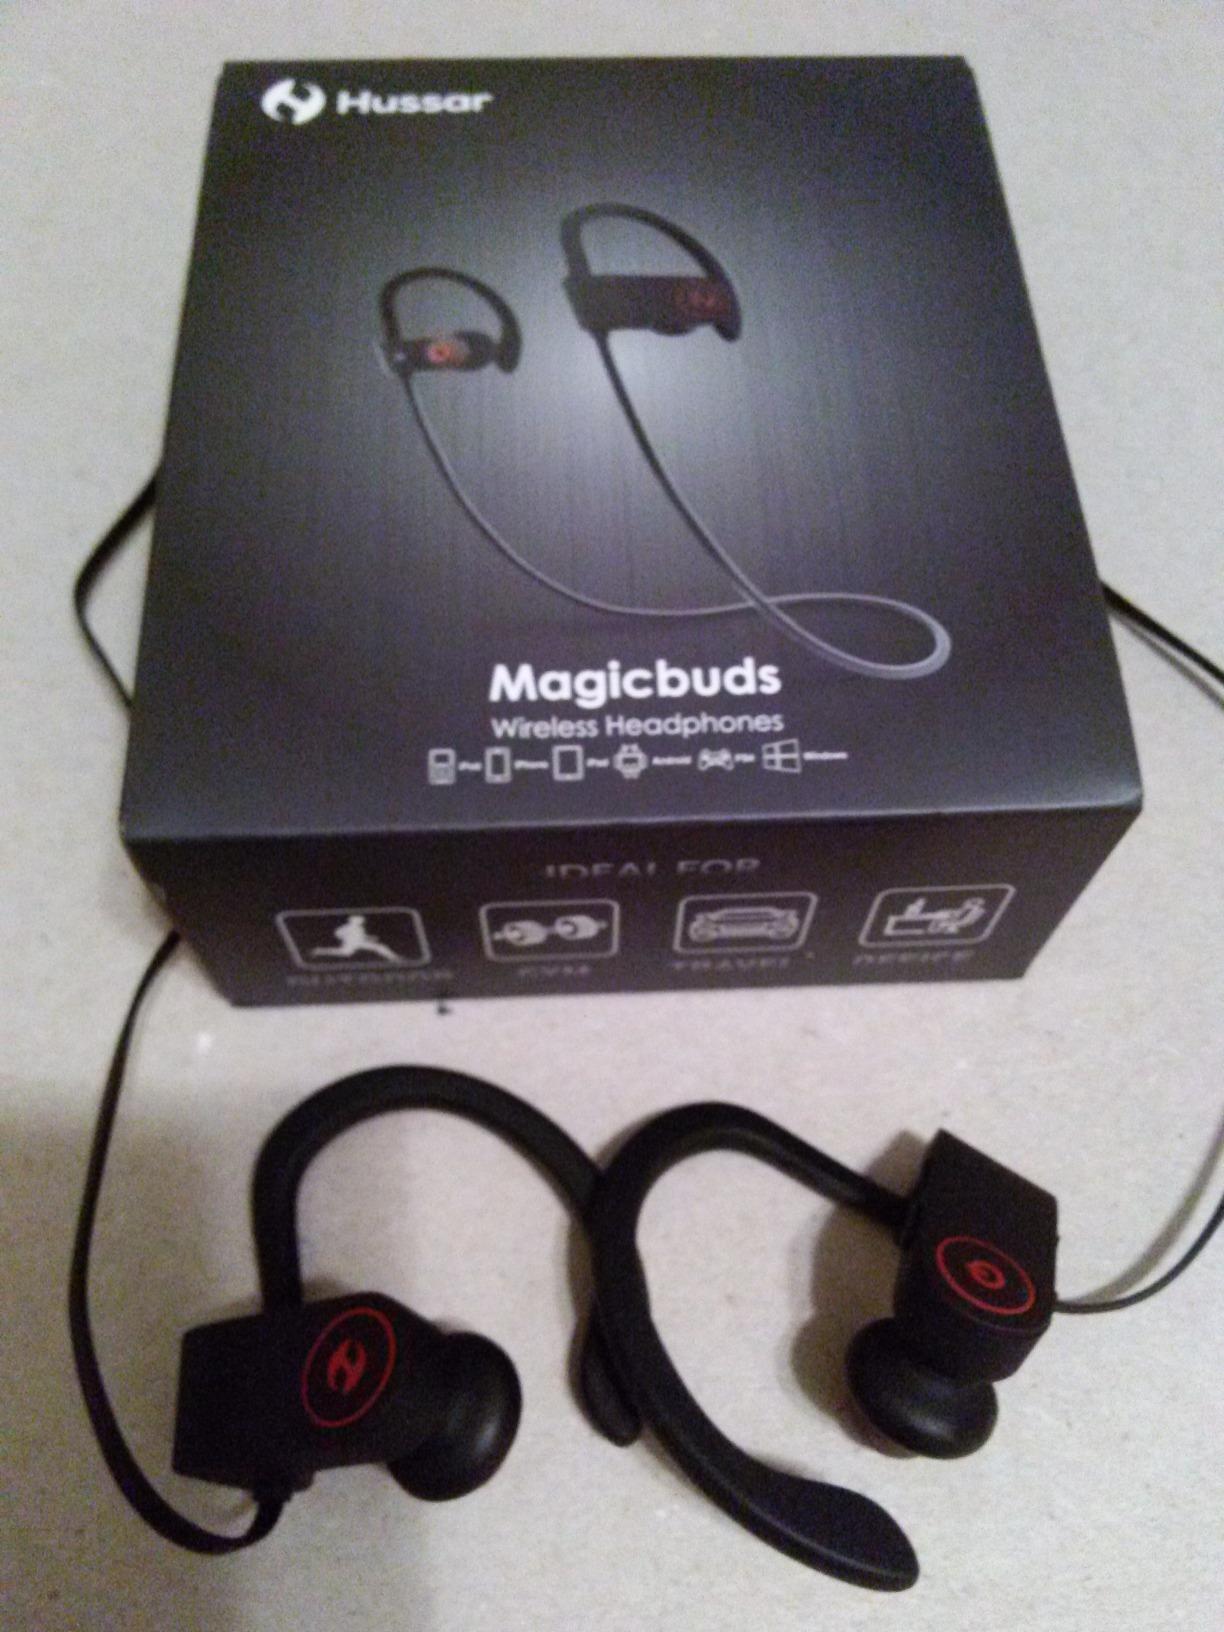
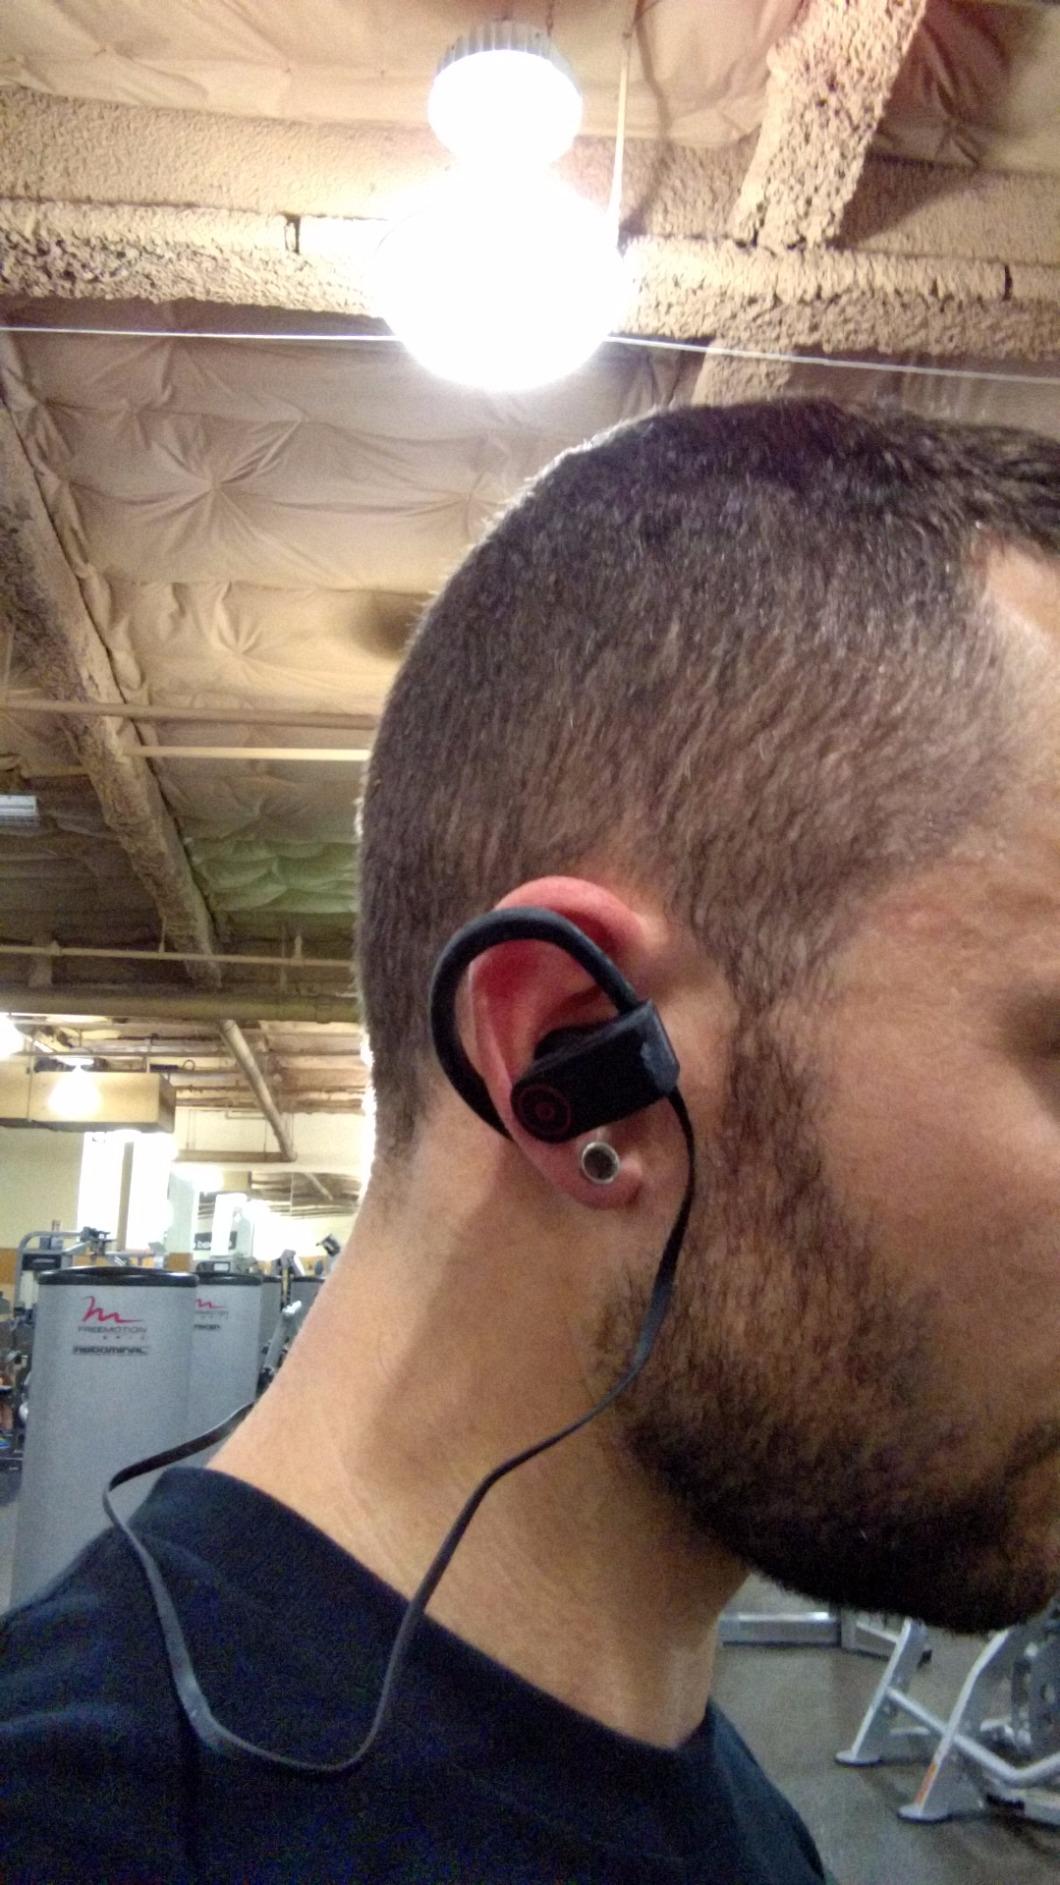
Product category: headphones
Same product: yes